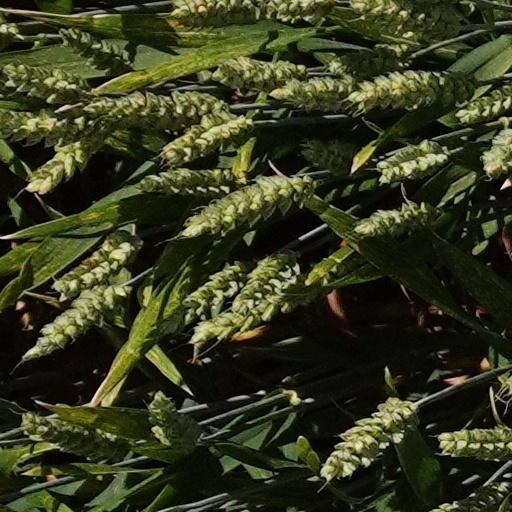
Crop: wheat